Superstition in Serbia

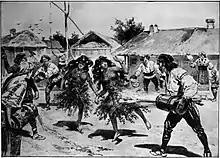
Rain-Making in Roumania: A Gypsy Incantation to Ensure the Maize Crop.

Dodola is the Slavic goddess of rain. Usually portrayed in art as a dark-haired woman who wears green vines as a dress. She is married to the thunder god, who is also the supreme god, similar to Zeus in Greek mythology. If Dodola decides to milk her cows in heaven, the clouds will produce rain on earth. If she flies over the forest and fields of Serbia, spring will appear and all the flowers will bloom. If there is a drought in Serbia, Serbian women will perform a dance-ritual in which they will wear leaves and branches and sing to the sky to plead with Dodola. Dodola ensures human survival through water and natural seasons. Sometimes she will take human form and wander through villages, always with a sad expression on her face as her husband is eternally unfaithful to her.